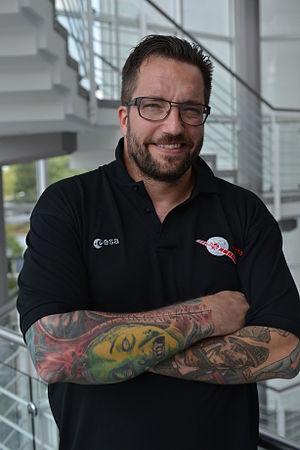
Les Metal Hammer Golden Gods Awards sont des récompenses décernées annuellement par le magazine britannique Metal Hammer aux groupes de métal, musiciens s'étant illustrés dans diverses catégories...